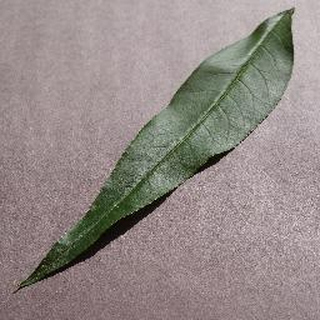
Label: healthy_peach